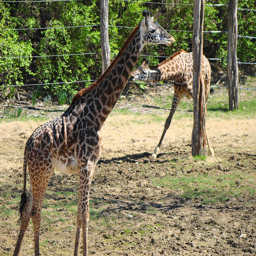
A couple of giraffe standing in a forest next to trees.
Two giraffes in a grassy area with shrubbery in the background.
a giraffe standing on a dirt surface next to another giraffe behind a wire fence
A  giraffe yelling at something as another looks on.
Two small giraffes are playing in an enclosure.